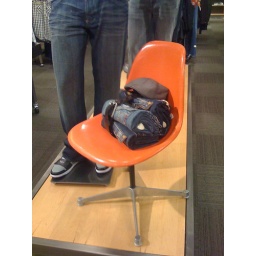
Vintage fiberglass chair spotted in Nordstrom.